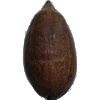
Label: Nut Pecan 1